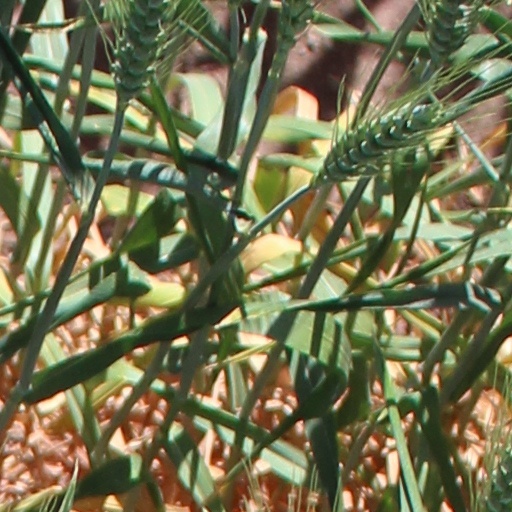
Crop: wheat